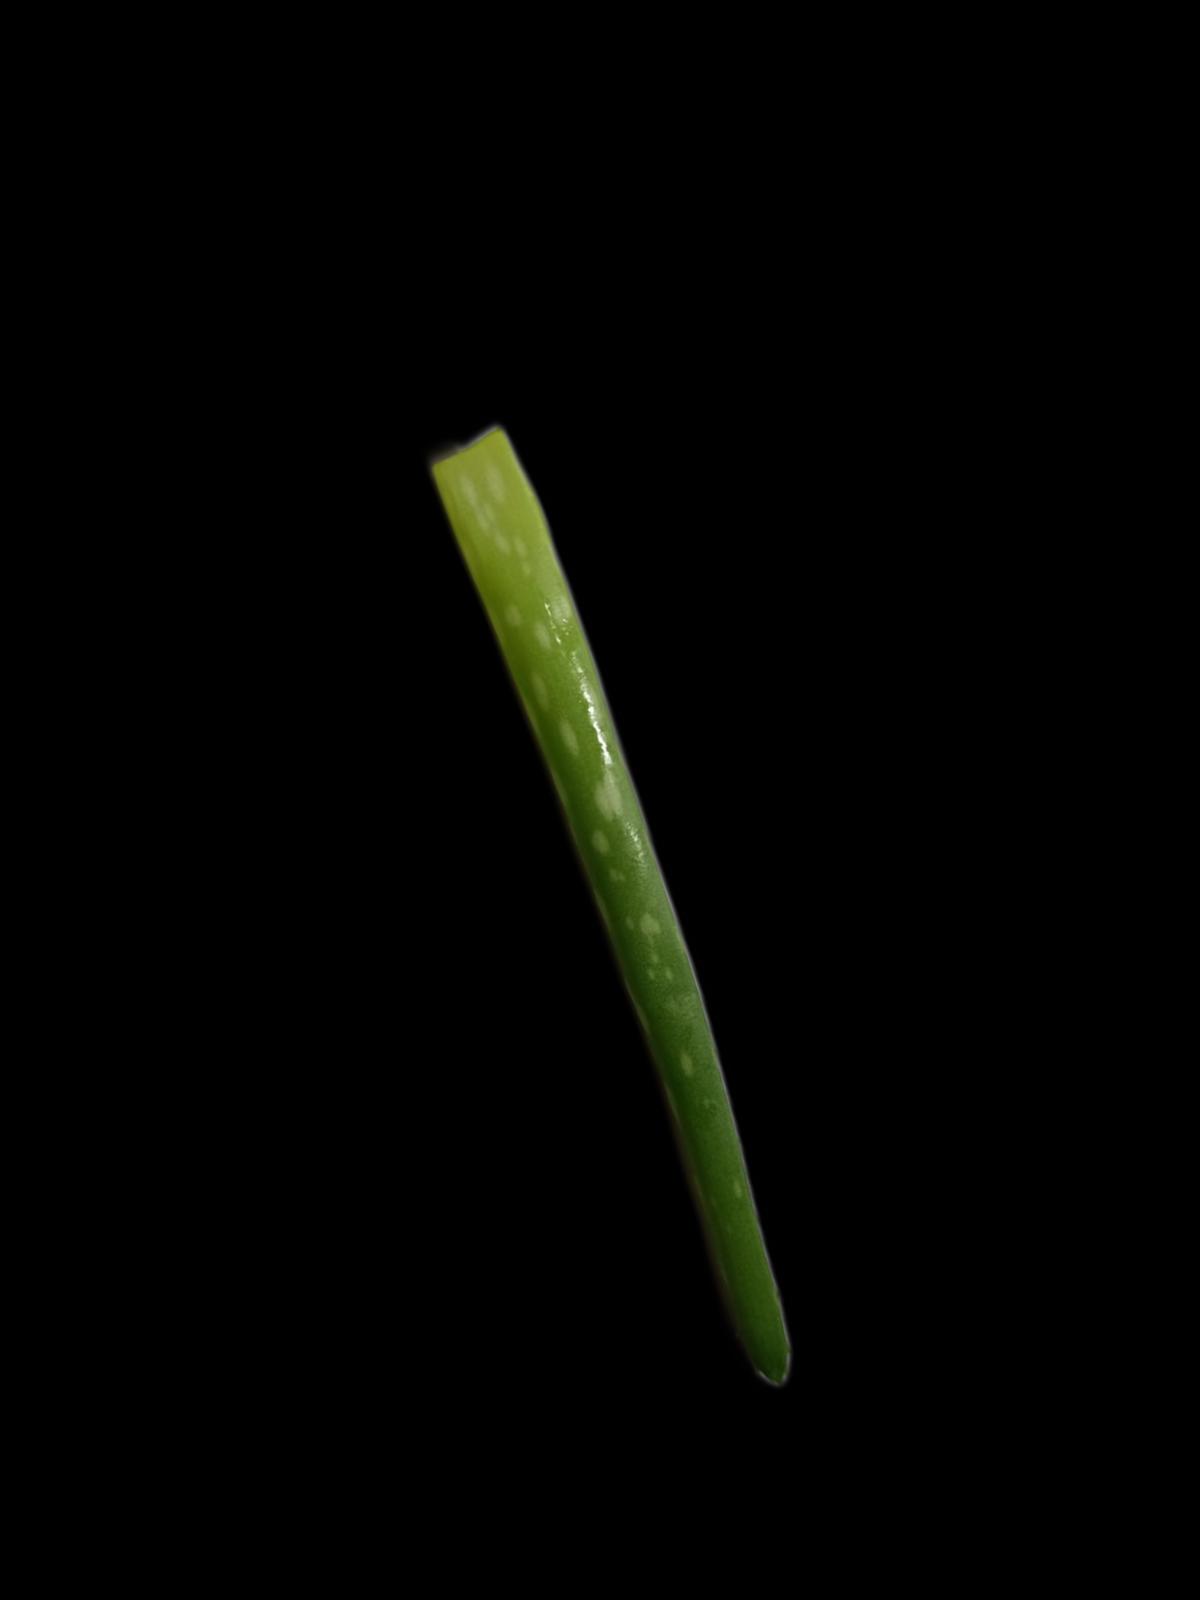
Plant: Aloe Vera